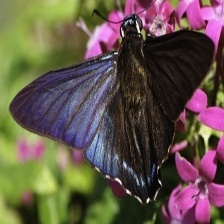
Species: MANGROVE SKIPPER